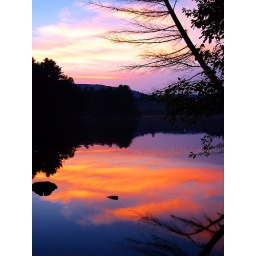
taken while sitting on the shore of the connecticut river in western new hampshire at sunset.